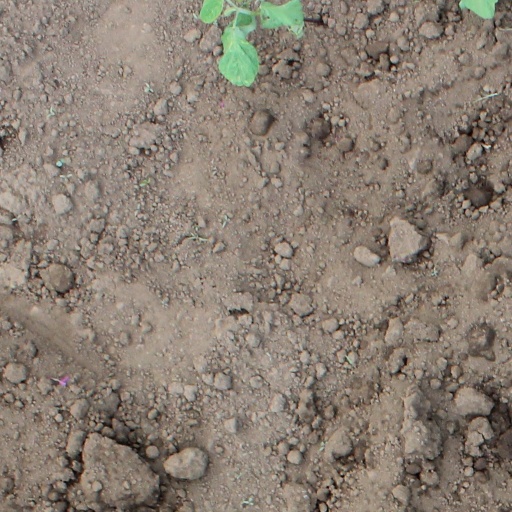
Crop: soybean